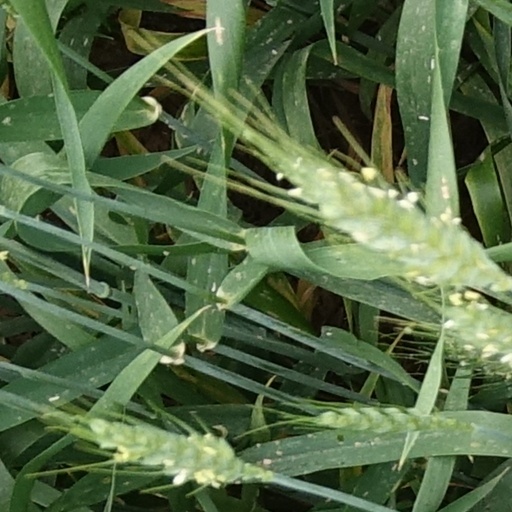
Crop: wheat